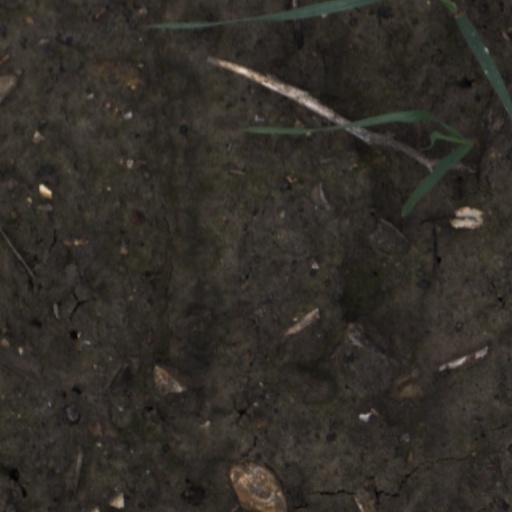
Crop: wheat